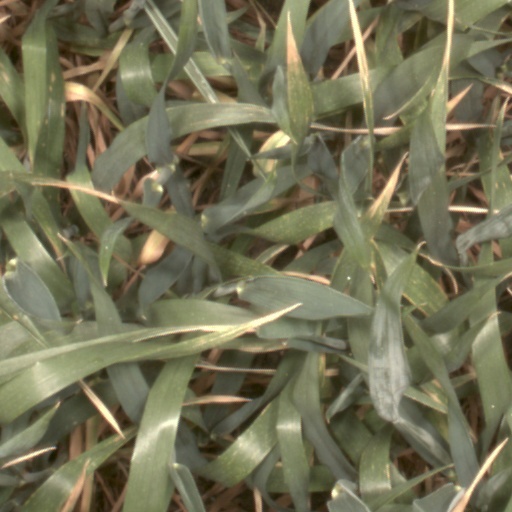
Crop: wheat